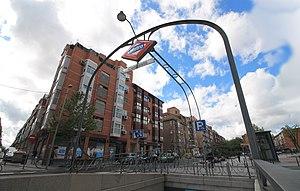
Congosto est une station de la ligne 1 du métro de Madrid, en Espagne.